Avis Higgs

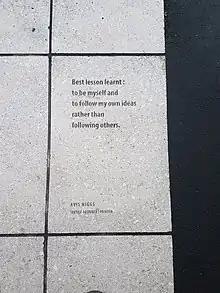
Plaque with a quote from Avis Higgs in Tinakore Village, Wellington

1937: Second place in League of Nations' national poster design competition for the best poster symbolising peace.